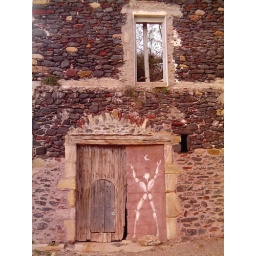
part of an abandonned house from the abandonned village of Celles in France. Loved the drawing on the door